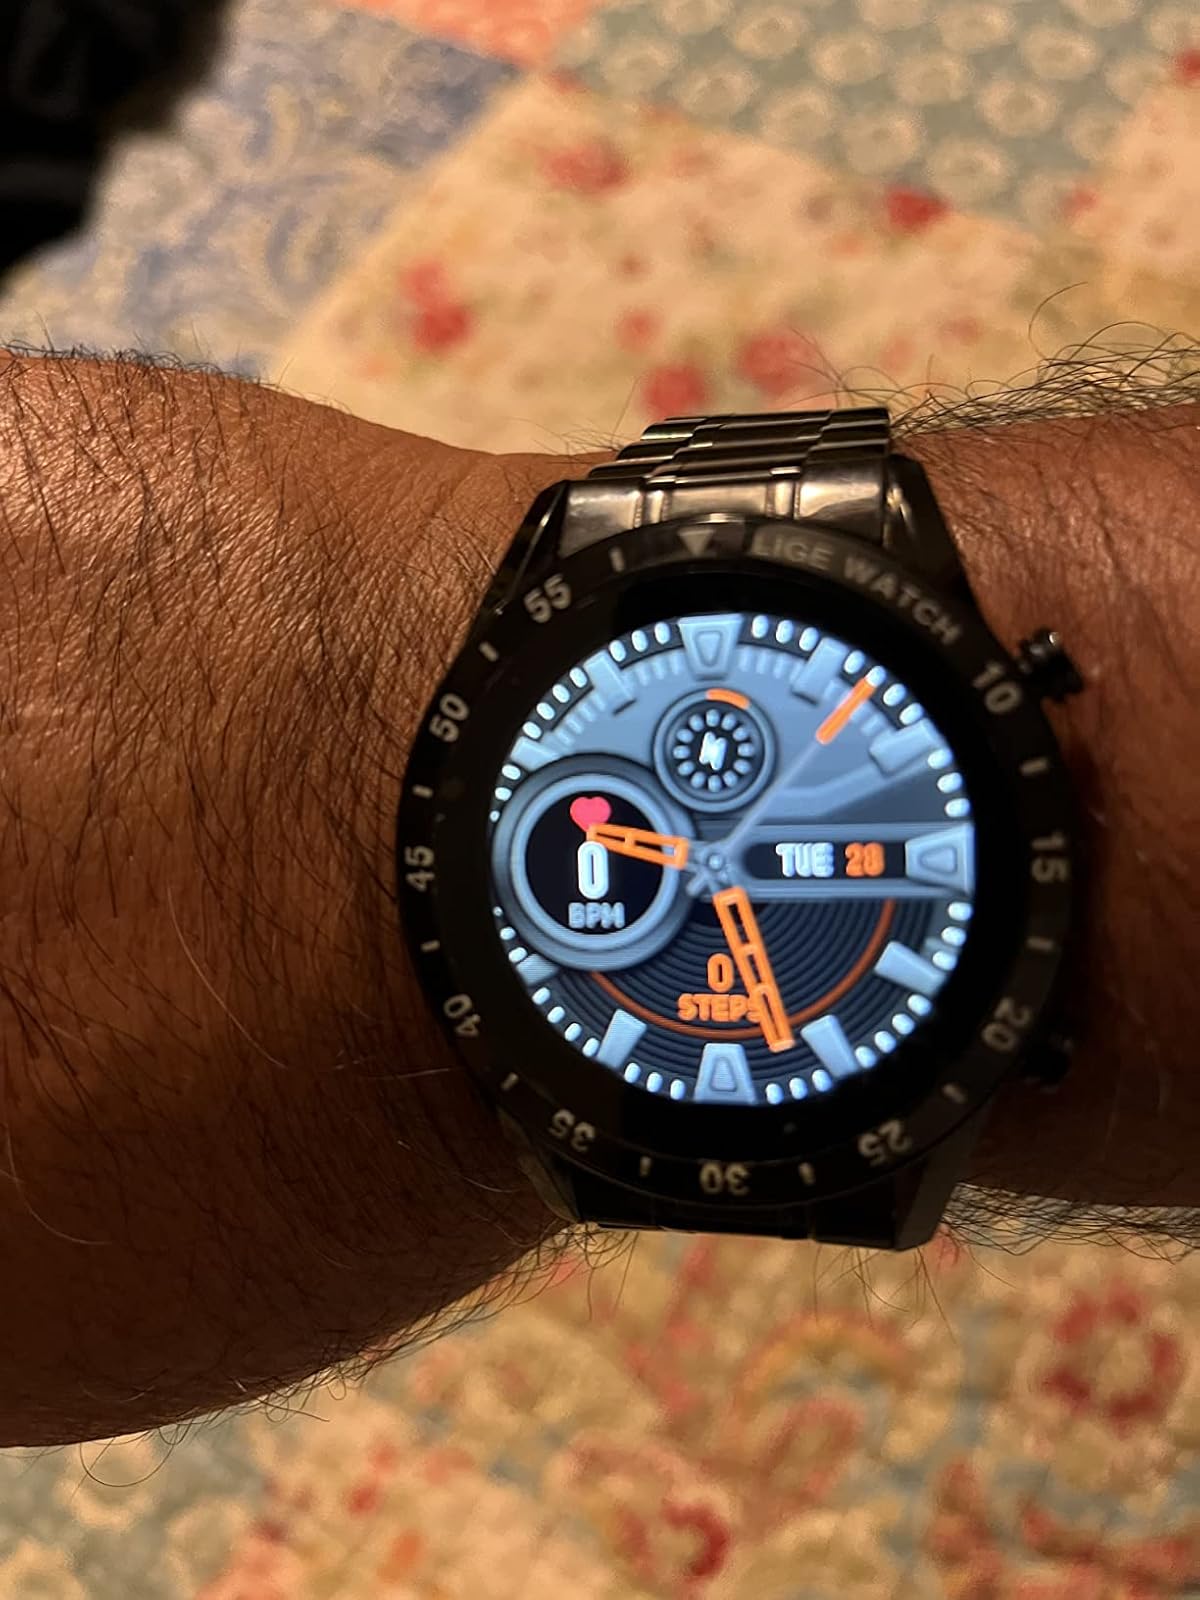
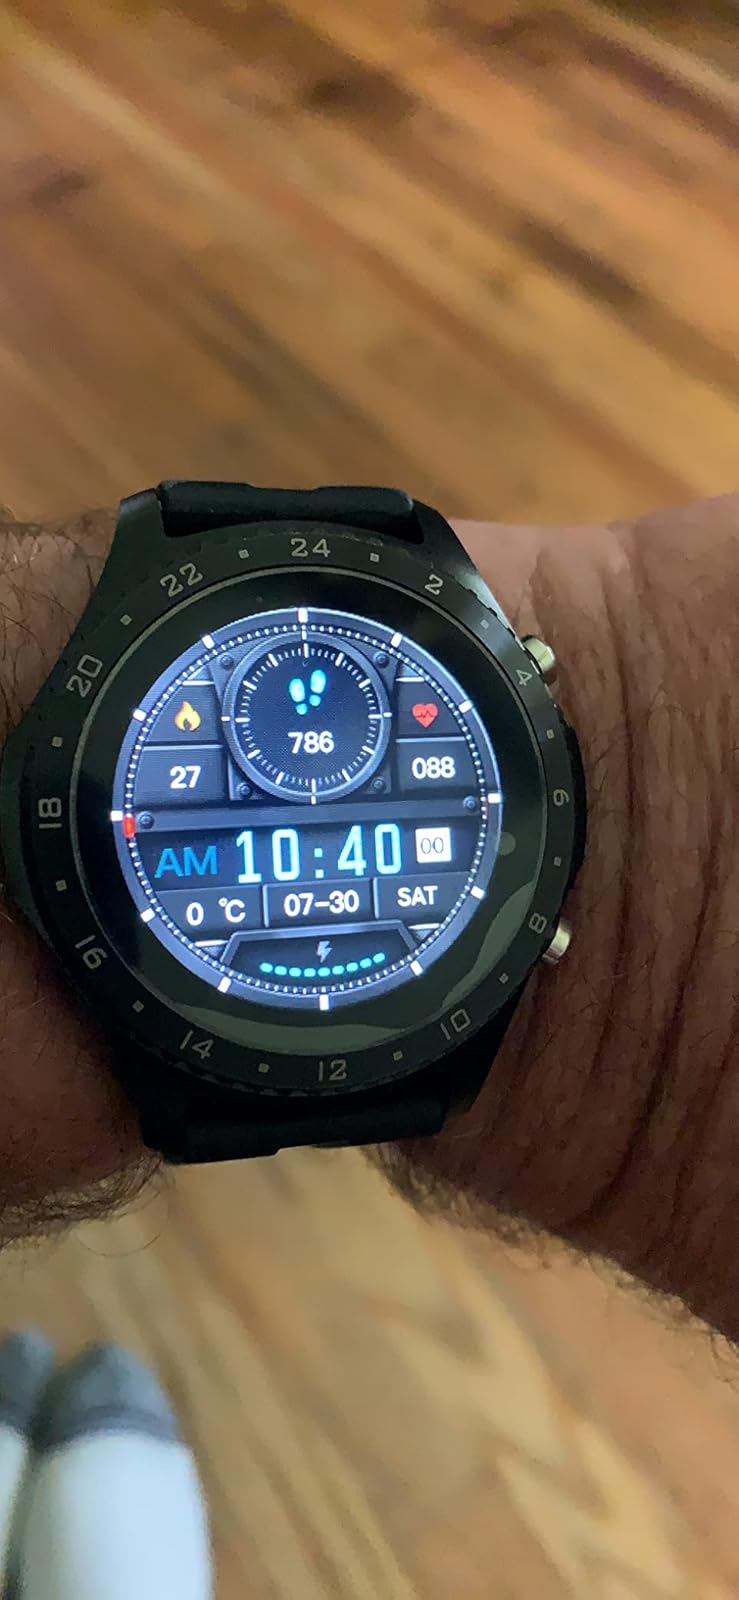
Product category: smartwatch
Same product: no